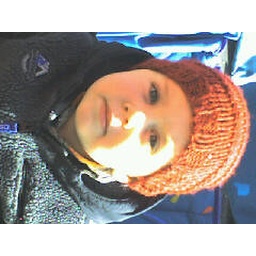
Cute face in red hat